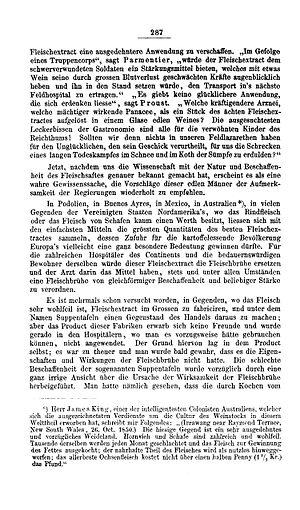
Un extrait de viande, en alimentation, est un concentré de viande, généralement fabriqué à partir de bœuf ou de volaille, permettant de réaliser rapidement un bouillon. Il est aussi utilisé comme boisson ou comme base de potage, d'autres mets ou de sauces.